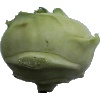
Label: Kohlrabi 1